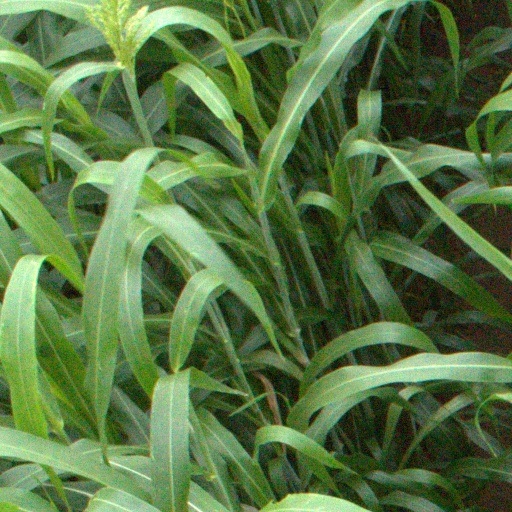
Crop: sorghum